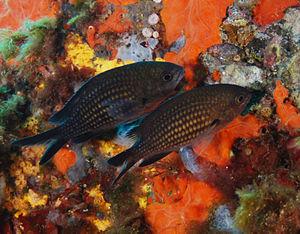
La castagnole, castagnole noire, petite castagnole ou demoiselle bleue est un poisson d'eau de mer de la famille des Pomacentridae qui se rencontre dans l'Atlantique-est et en Méditerranée.
Chromis est un genre de poissons de la famille des Pomacentridae.